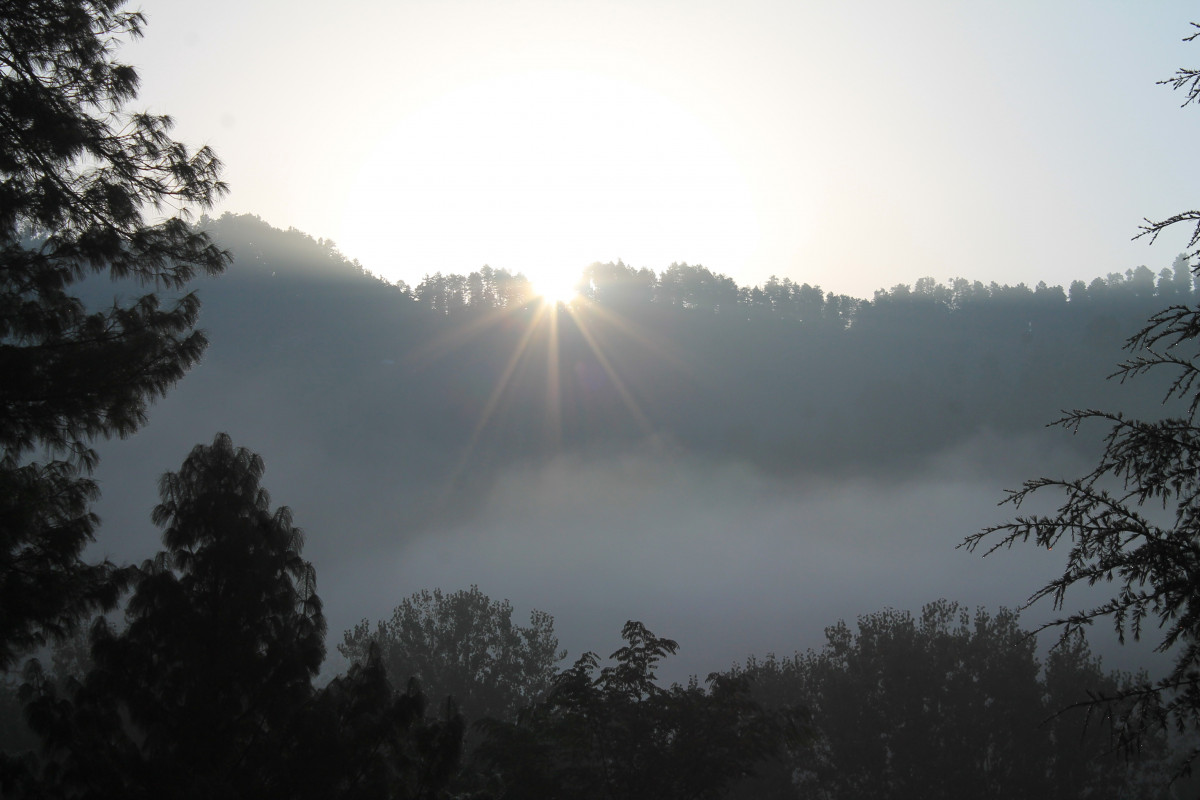
Tags: nature, forest, branch, mountain, light, cloud, sun, fog, sunrise, sunset, mist, sunlight, morning, hill, dawn, atmosphere, dusk, evening, weather, darkness, atmospheric phenomenon